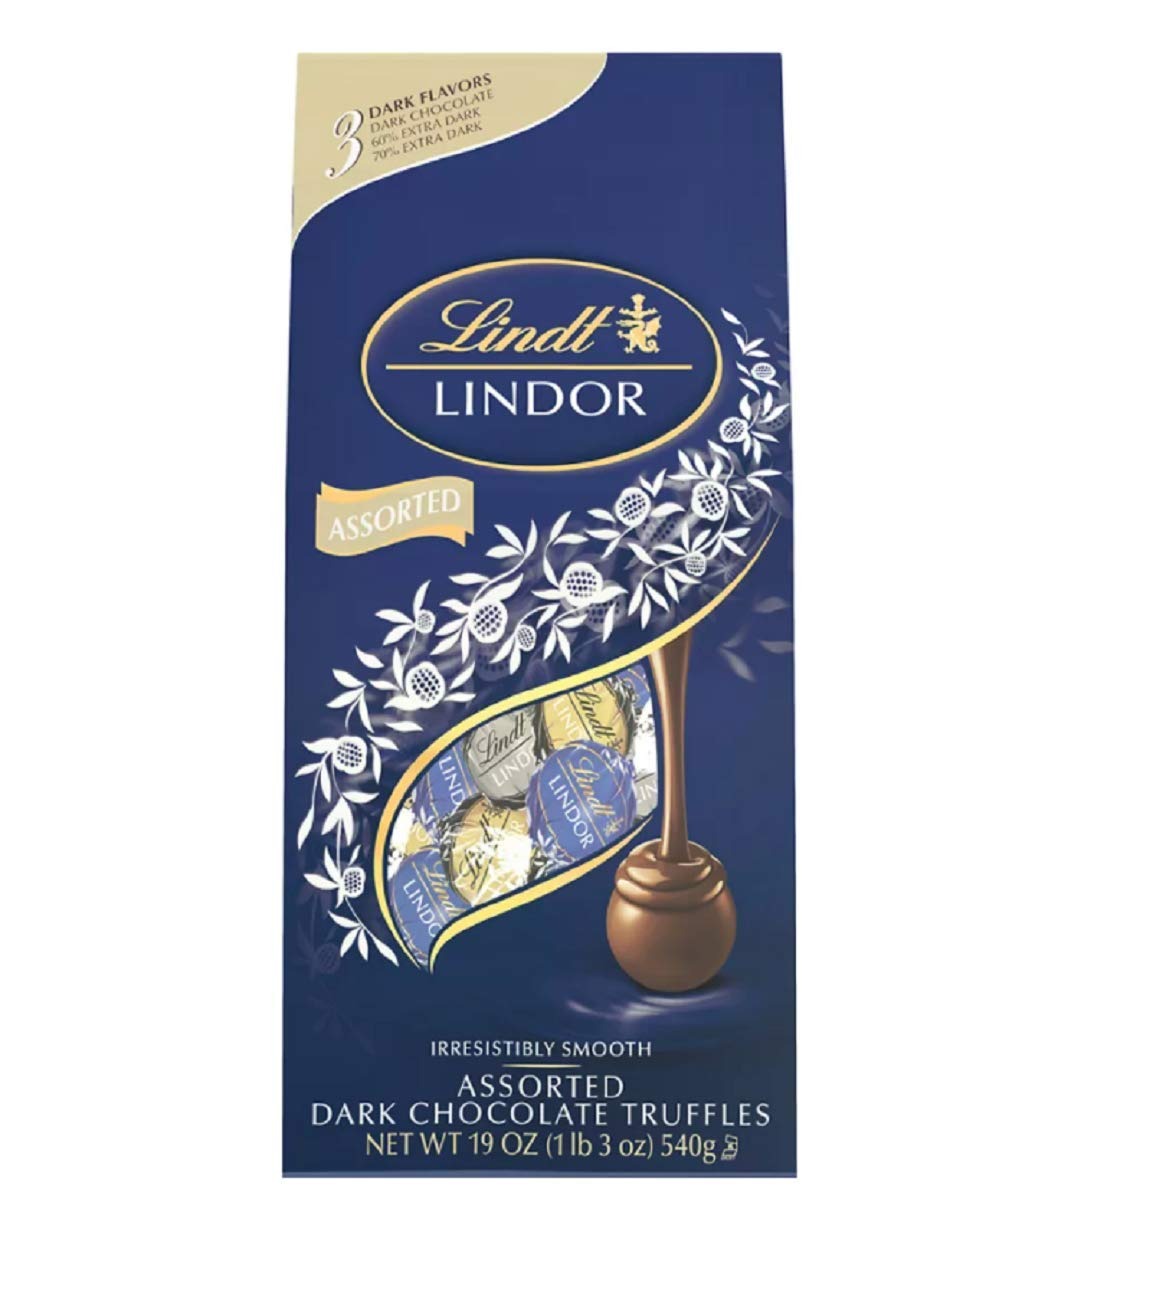
Item Name: Lindt Lindor Assorted Dark Chocolate Truffles, 19 Oz,, ()
Bullet Point: Decadent dark chocolate flavors
Value: 19.0
Unit: Ounce

Price: 16.88